2009 Monaco Grand Prix

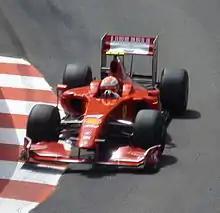
Kimi Räikkönen took Ferrari's first podium finish of .

At the start, Button maintained his lead as Barrichello passed Räikkönen on the approach to the first corner. Both Brawn cars and Sebastian Vettel started the race on the super-soft tyres; the Ferraris and Williams started on the soft compound. This provided an advantage, as the super-soft tyres – which had proven to be the better of the two all weekend – started to lose grip drastically after twelve laps as championship contender Sebastian Vettel proved when he started losing up to four seconds per lap on leader Button, because of the difficulty in overtaking at Monaco, this greatly helped the Brawn GP drivers and Kimi Räikkönen (the only three drivers ahead of Vettel when his tyres started to lose grip), because for several minutes all cars behind him found themselves unable to overtake, opening a huge gap between third and fourth, even for several laps after Vettel had been overtaken.